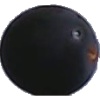
Label: blue_grape